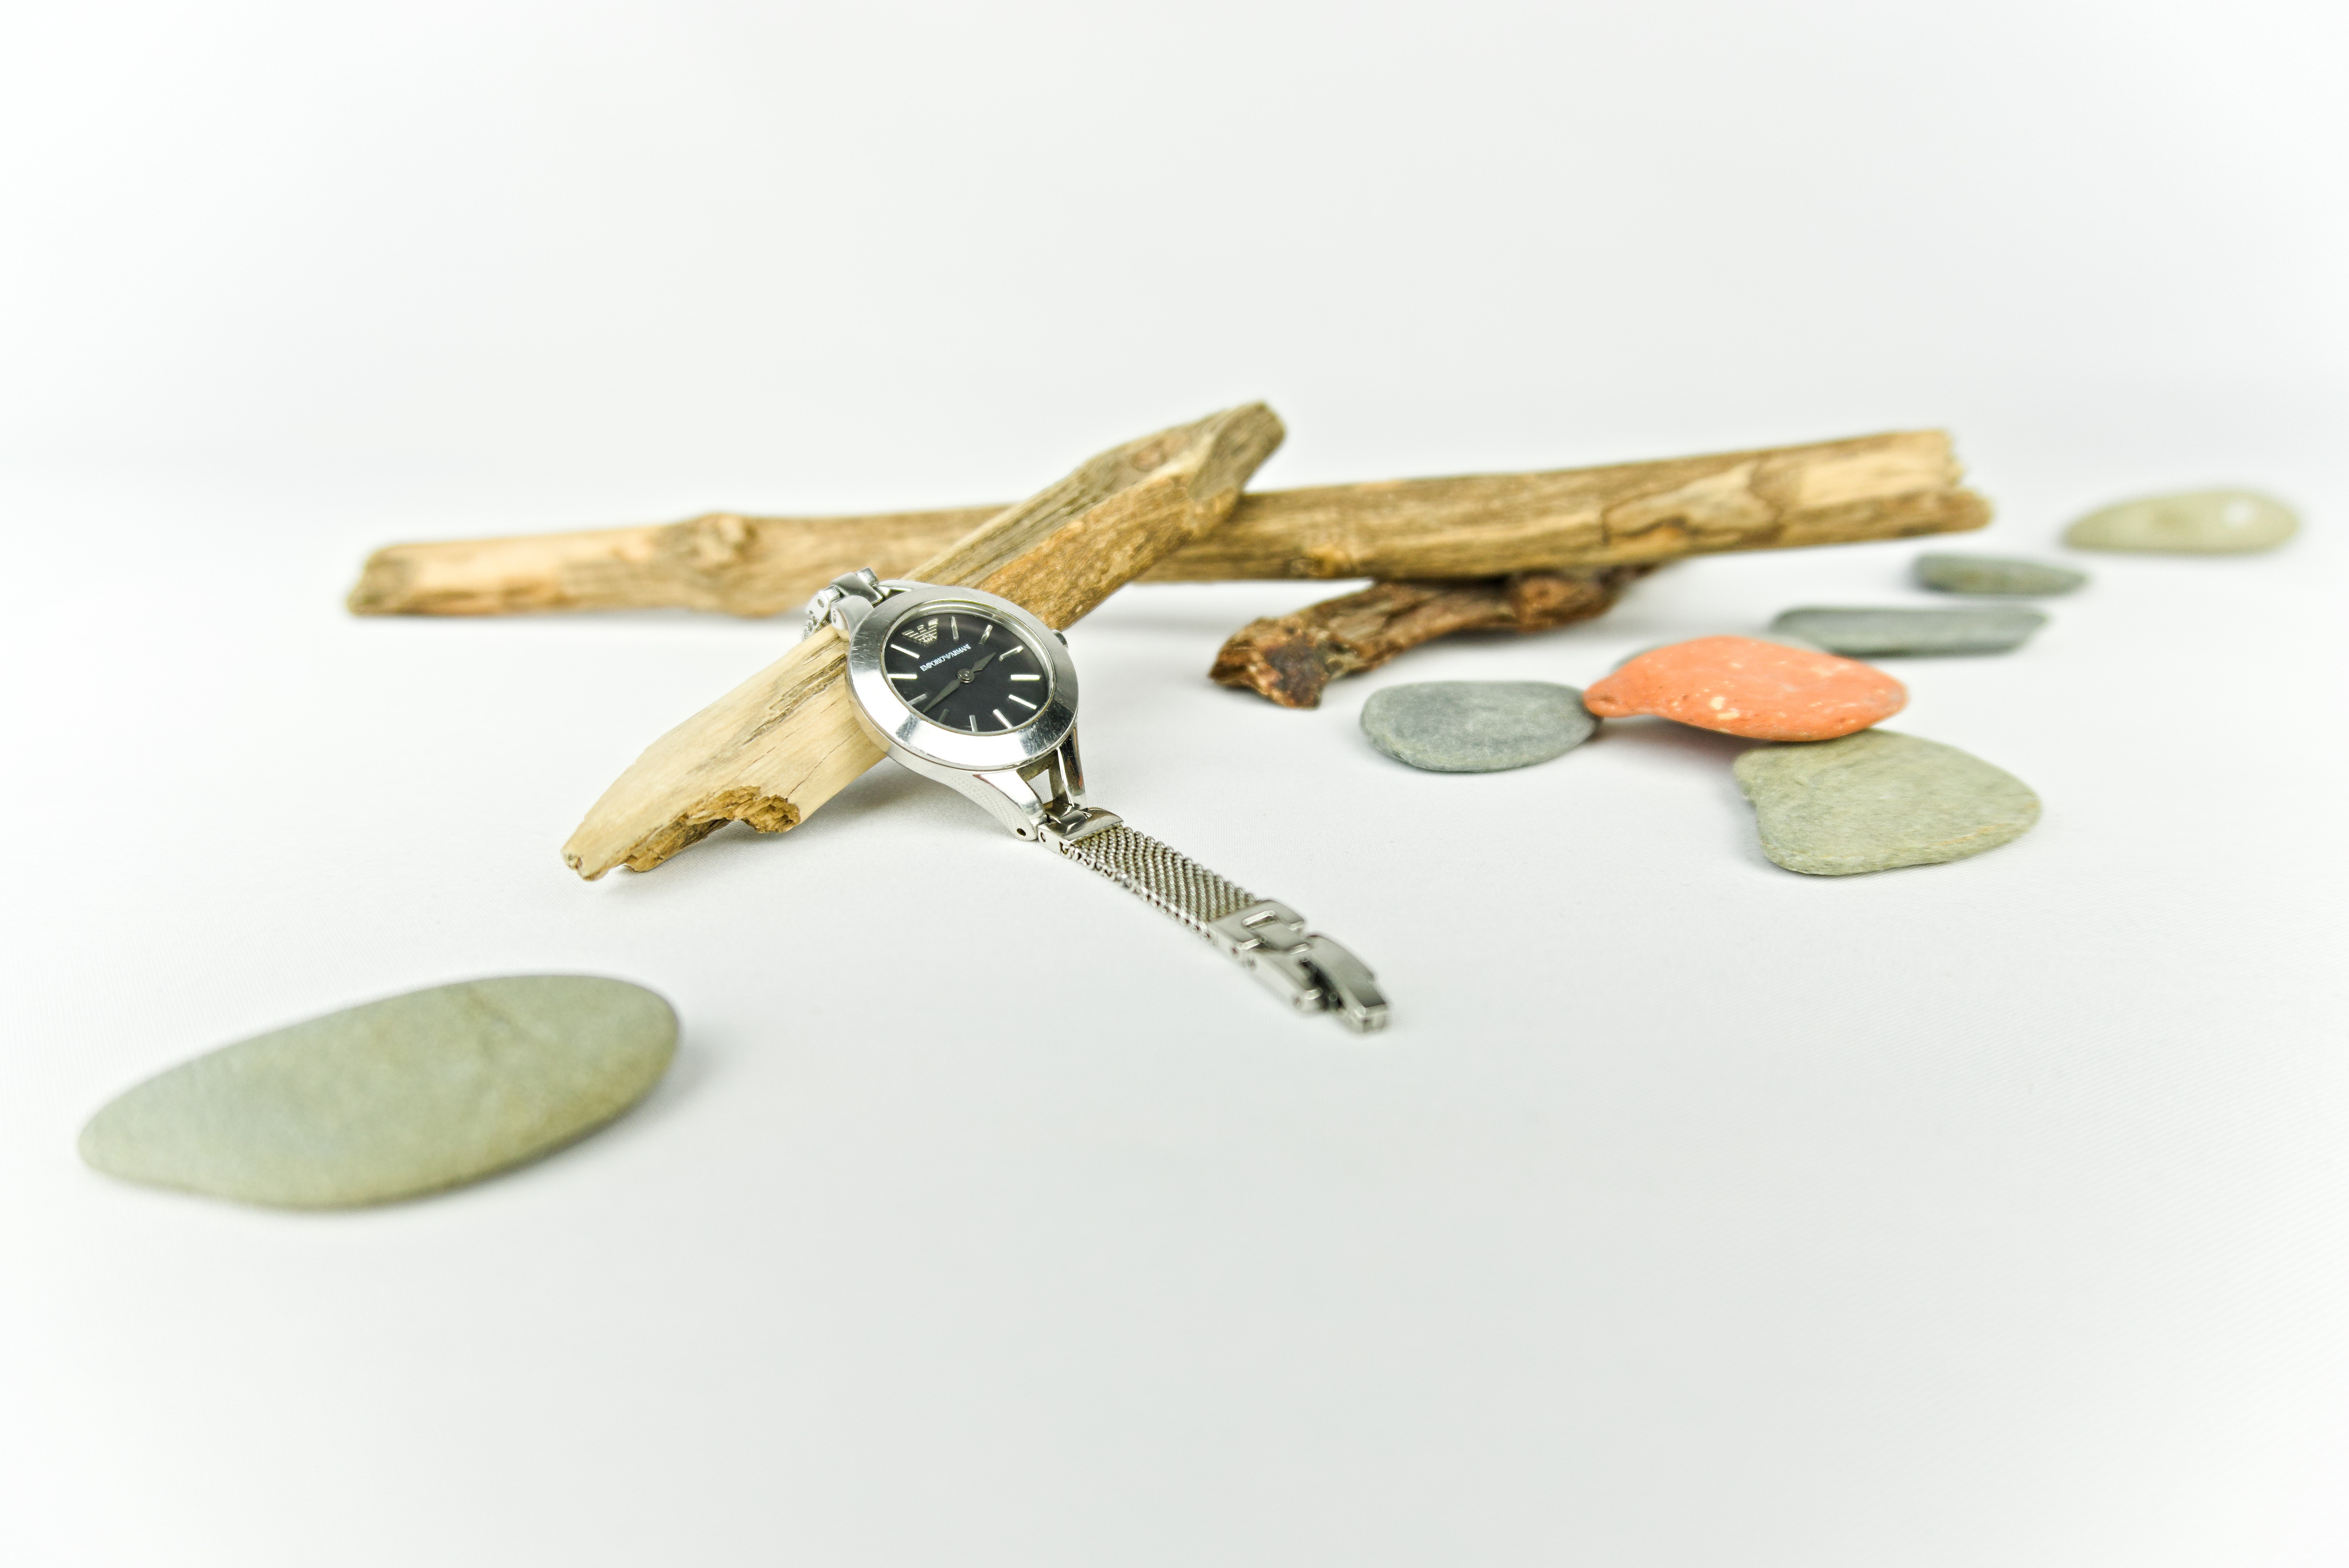
art, natural material, wood, plant, tool, font, metal, fashion accessory, event, chemical compound, jewellery, titanium, artifact, still life photography, symbol, nickel, balance, spice, circle